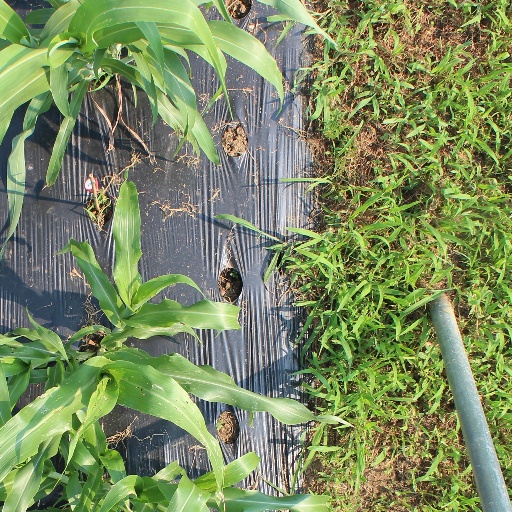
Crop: sorghum